Bloemhof, Rotterdam

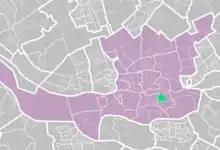
Bloemhof in Rotterdam

Bloemhof is a neighbourhood in Rotterdam, Netherlands.